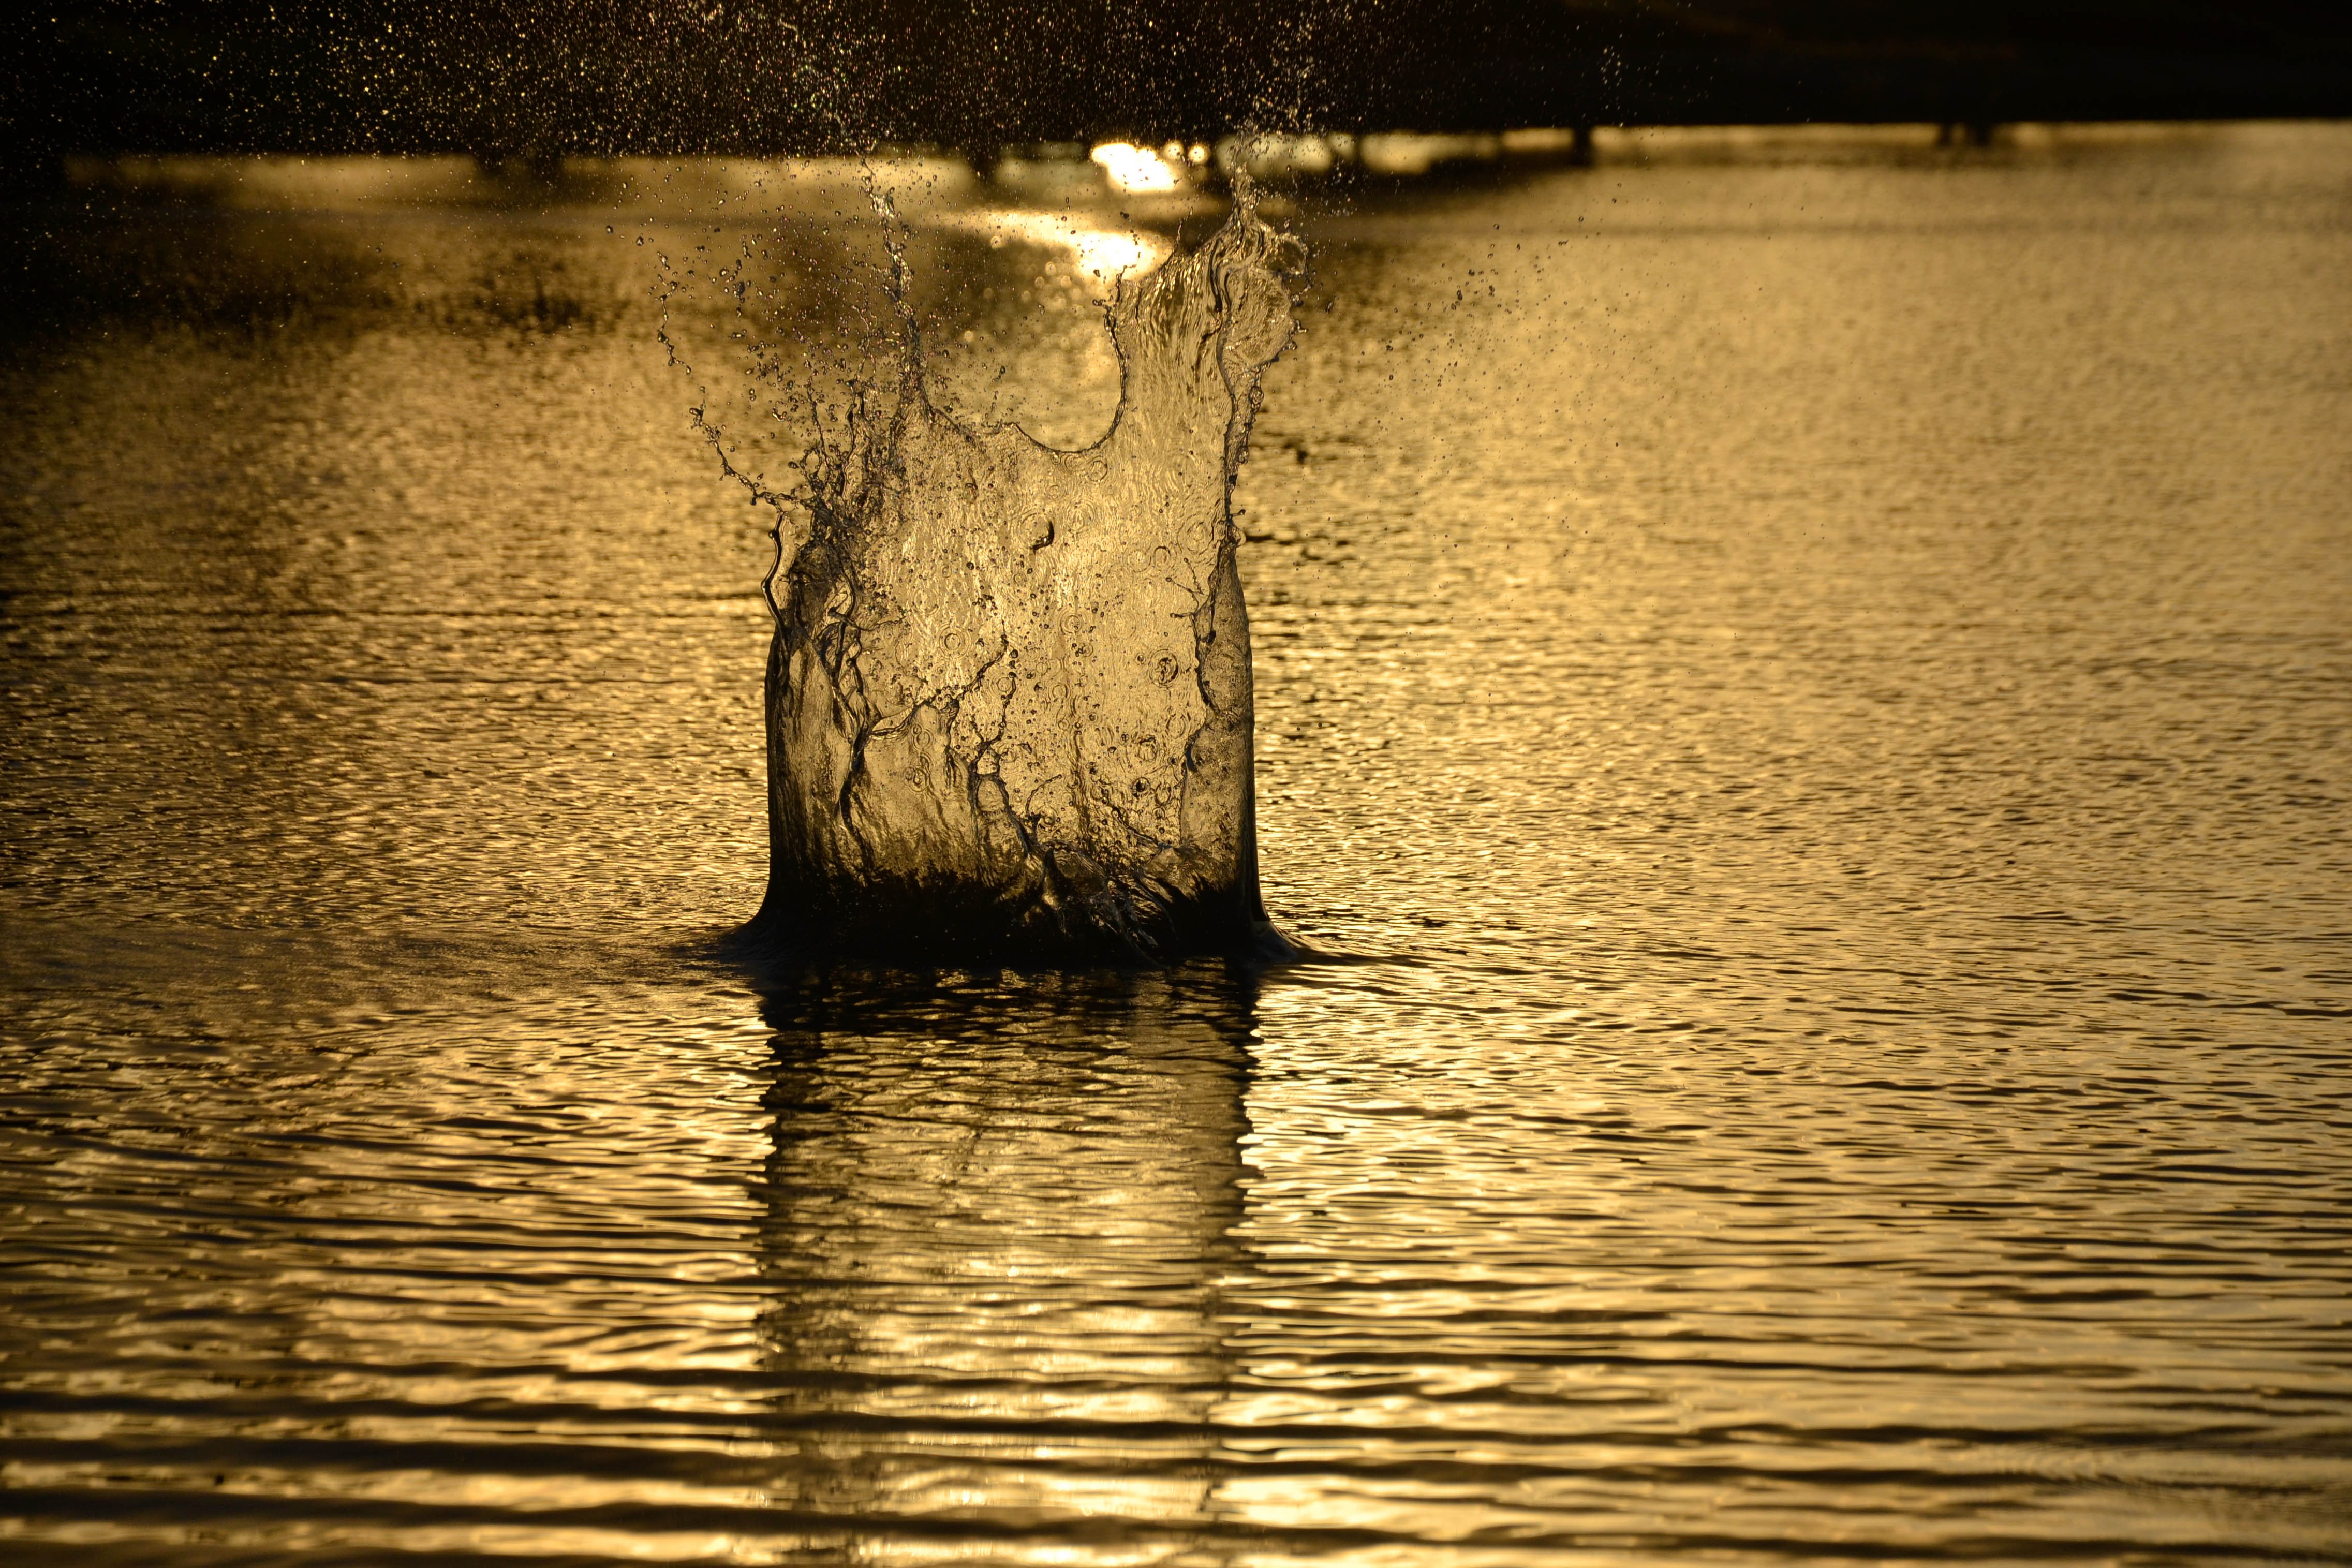
landscape, sea, water, nature, light, sunset, field, night, sunlight, morning, wave, lake, dawn, city, dusk, evening, reflection, splash, park, darkness, leisure, place, spontaneous, by sunsets, best place